Martindale-Hubbell

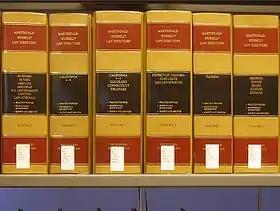
Volumes of the 2004 edition of "Martindale-Hubbell Law Directory" on the shelf in the reference section of the Dr. Martin Luther King Jr. Library in San Jose, California

"Martindale's Directory" was first published in 1868 by James B. Martindale, a lawyer and business person. He wrote in the preface: